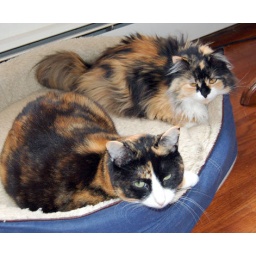
Bijou and Lucy in the dog bed